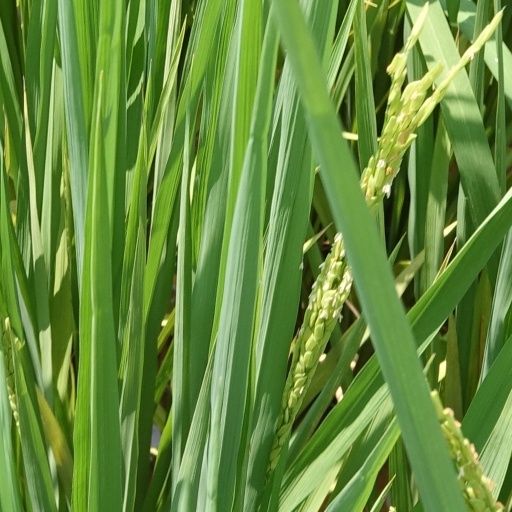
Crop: rice